Frets on Fire

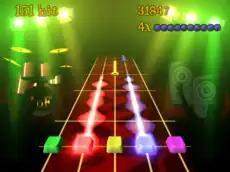
"Frets on Fire" gameplay

Frets on Fire (FoF) is a free, open-source music video game created by Finnish independent video game developer Unreal Voodoo. Players use the keyboard to play along with markers which appear on screen, with the aim to score points, achieve a high point multiplier, and complete a song. "Frets on Fire" was the winner of the Assembly 2006 game development competition.